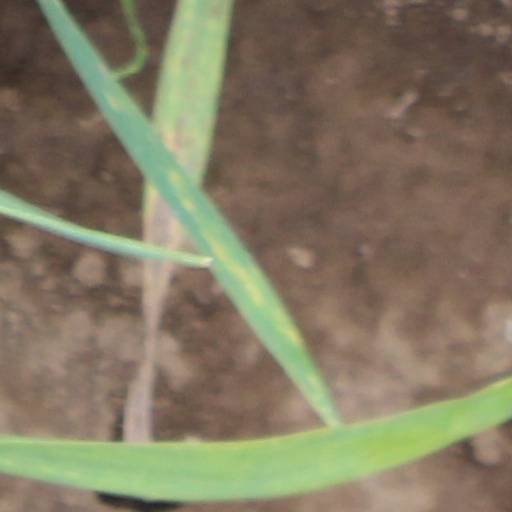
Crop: wheat